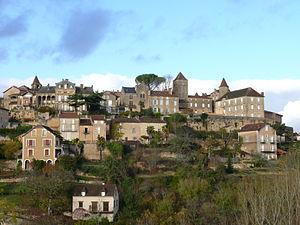
Belvès - Vue générale
Cet article recense les localités qui adhèrent à l'association Les Plus Beaux Villages de France.
Pays de Belvès est, au 1ᵉʳ janvier 2016, une commune nouvelle française située dans le département de la Dordogne en région Nouvelle-Aquitaine. Elle est issue du regroupement des deux communes de Belvès et de Saint-Amand-de-Belvès.
Belvès est une ancienne commune française située dans le département de la Dordogne, en région Nouvelle-Aquitaine. De 1790 à 2015, la commune a été le chef-lieu d'un canton.